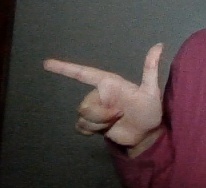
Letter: yaa